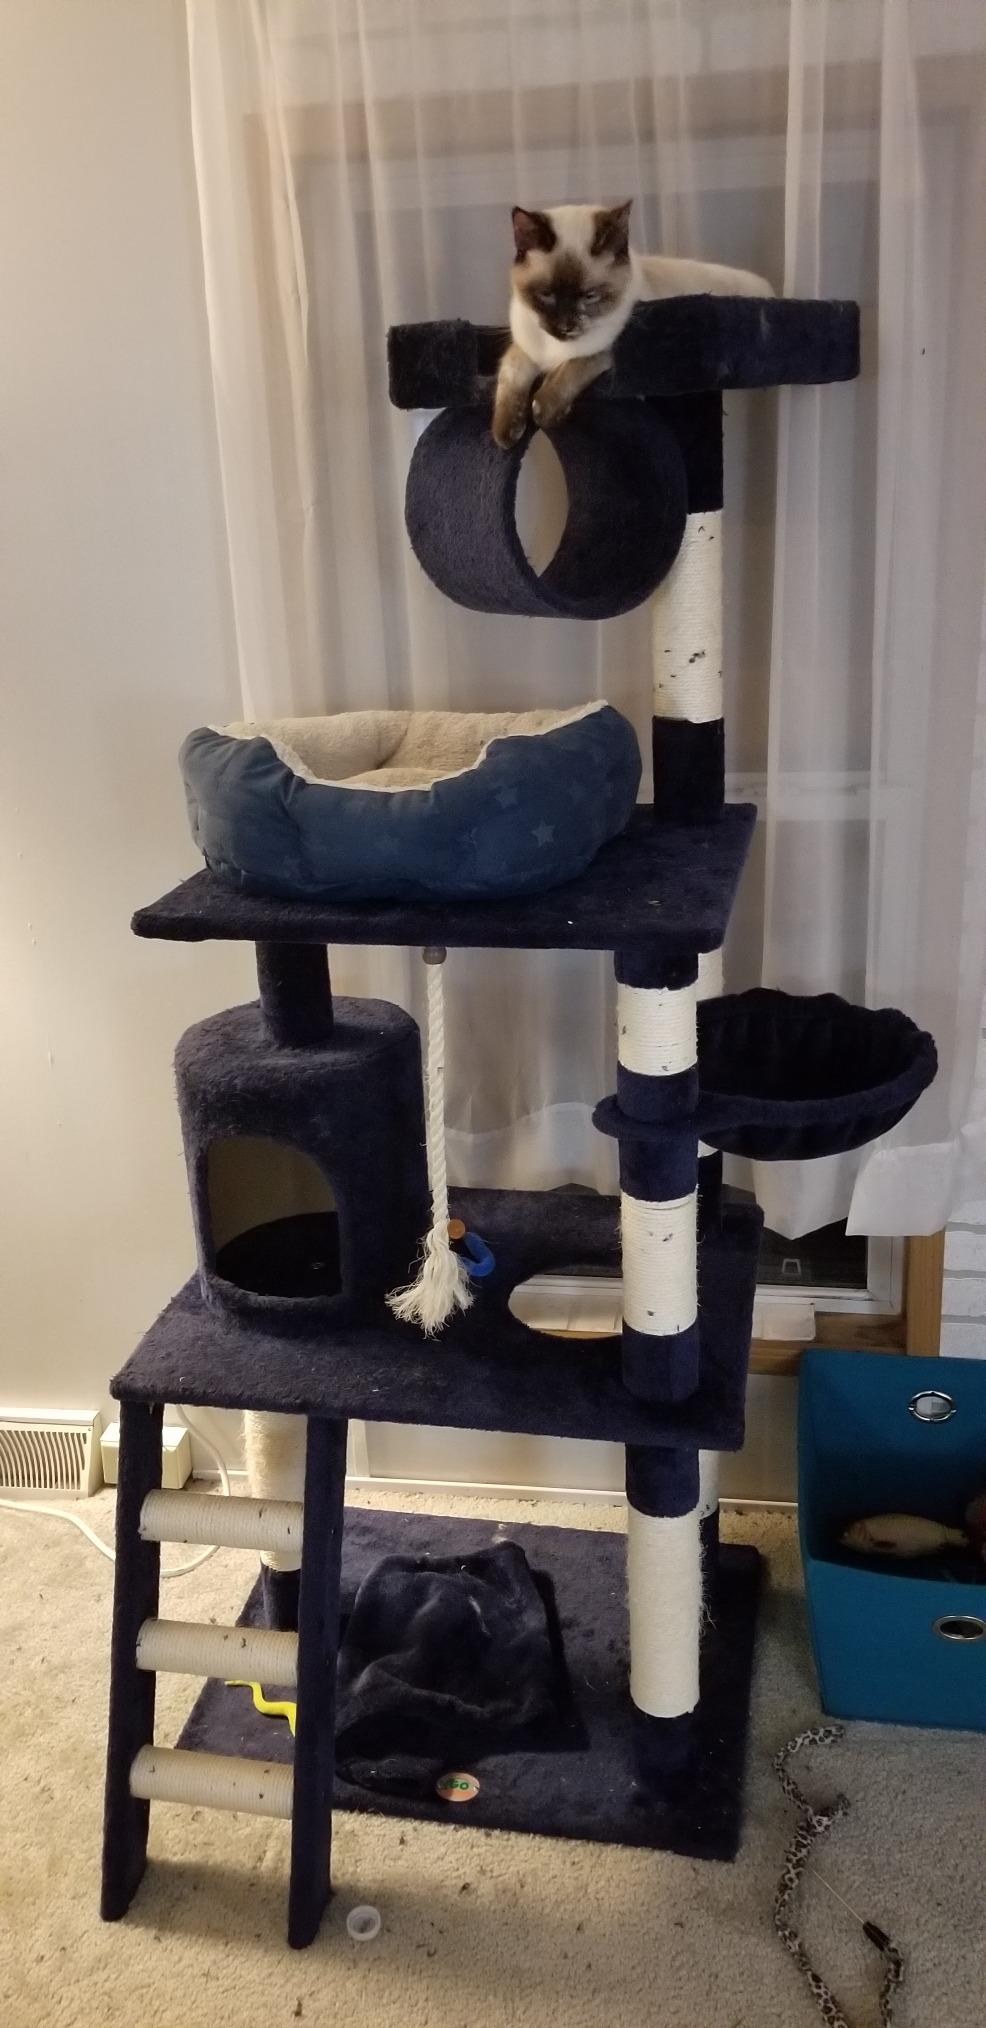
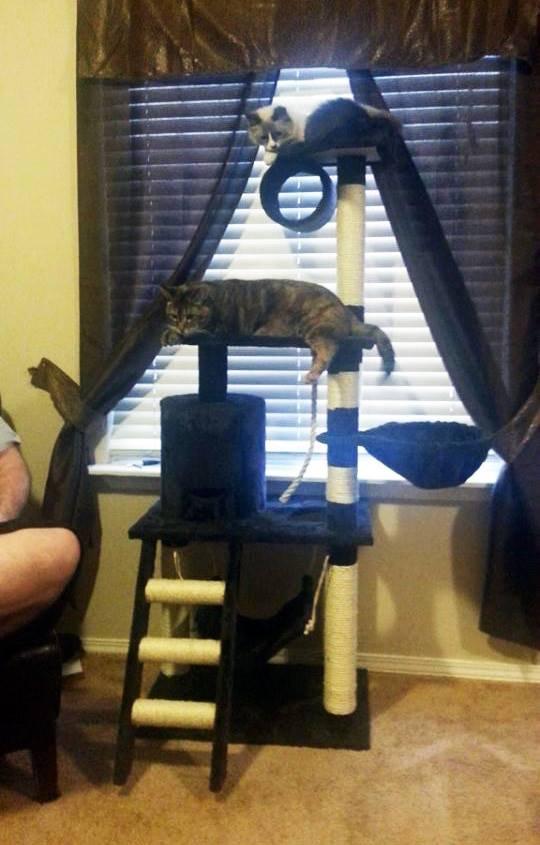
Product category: items_cat tree
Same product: no